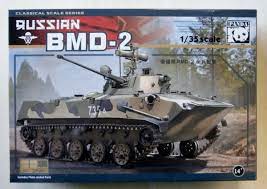
Label: BMD